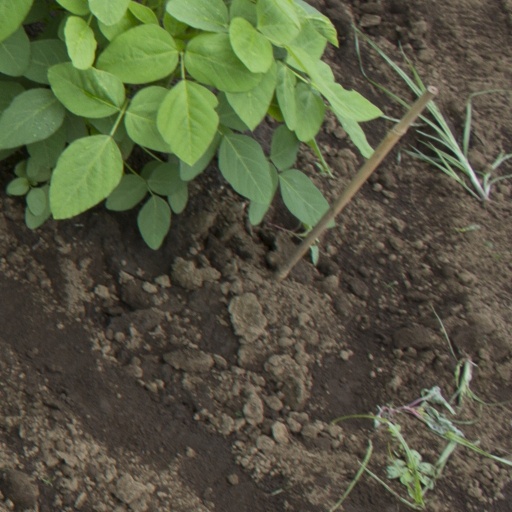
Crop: soybean